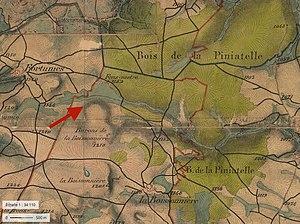
Extrait de la carte dite d'Etat Major (© IGN) centrée sur le Lac du Pêcher
Le lac du Pêcher est un lac de 20,22 hectares, situé à 1 142 mètres d'altitude, dans le département du Cantal sur l’ancienne commune de Chavagnac, dans la commune nouvelle de Neussargues en Pinatelle, à l’ouest du massif du Cézallier. Ces communes appartiennent au Parc naturel régional des volcans d'Auvergne.